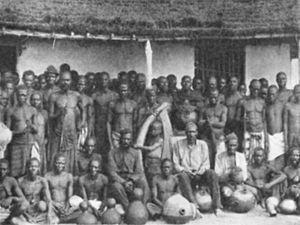
Un groupe de Balubas (expédition de Hermann von Wissman, 1908)
Les Lubas ou Baluba sont un peuple d’Afrique centrale établi principalement en République démocratique du Congo dans des anciennes années où ils constituent l'une des populations les plus nombreuses. Quelques communautés vivent aussi dans les pays voisins d'Afrique australe, notamment en Zambie et en Angola.